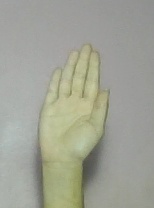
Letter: seen